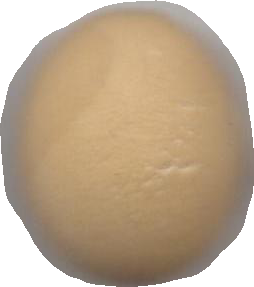
Variety: Dega